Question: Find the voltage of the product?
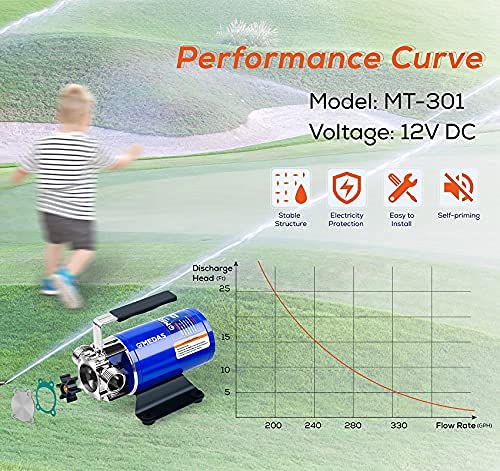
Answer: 12.0 volt